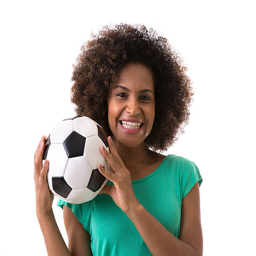
woman holding a soccer ball on white background